MS Kungsholm (1952)

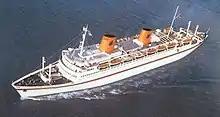
Hapag-Lloyd "Europa" at sea.

In September 1970 the North German Lloyd merged with the Hamburg America Line (HAPAG) to form Hapag-Lloyd. Hapag-Lloyd decided to abandon transatlantic service in 1971, and from there on the "Europa" was used exclusively for cruising. In either 1971 or 1972 she was re-painted in the new Hapag-Lloyd livery.